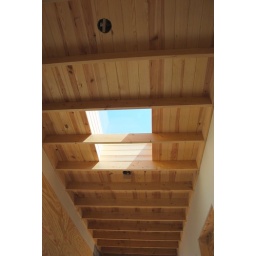
pictures of scott's house under construction. drywall is up. still some interior rock work to be done.